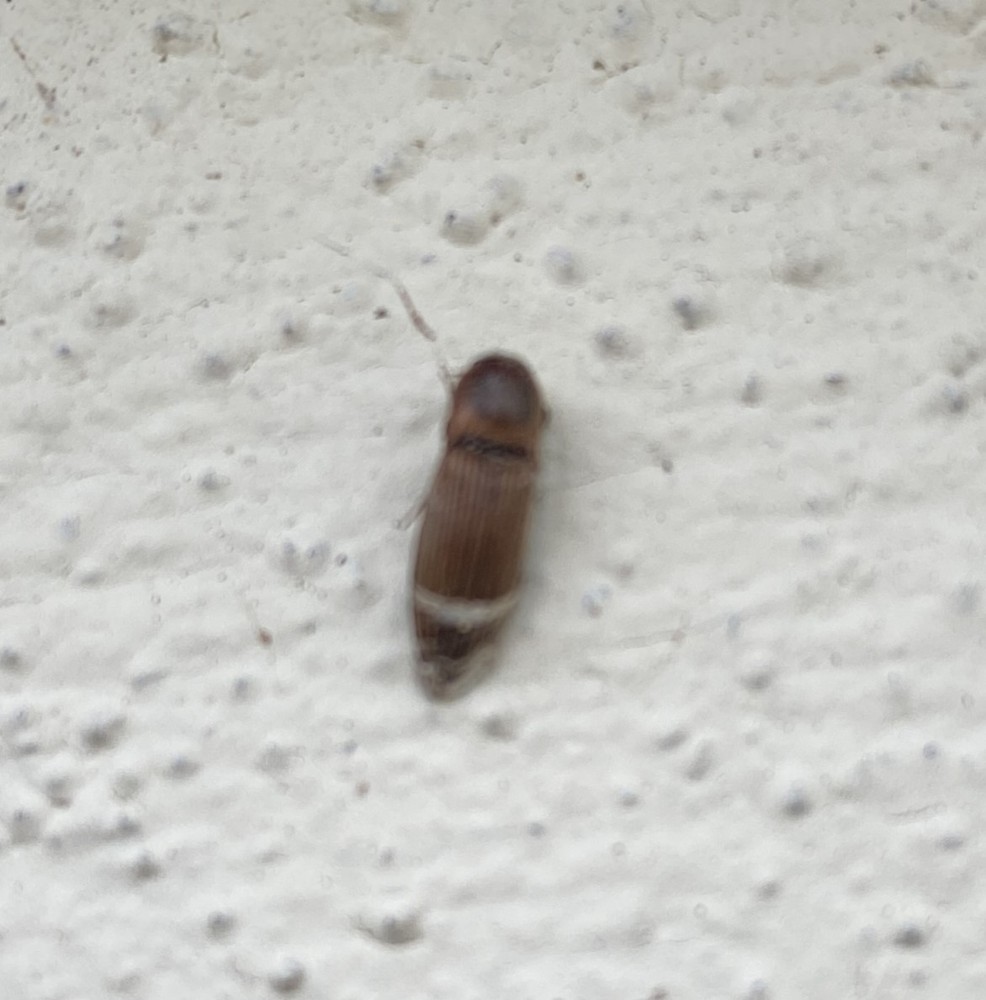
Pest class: clickbeetles_wireworms